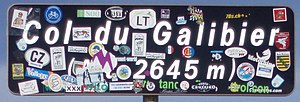
17. etape af Tour de France 2008 / Sprint og bjergpasseringer / 2. bjerg (Col du Galibier)
Col du Galibier
Syttende etape af Tour de France 2008 blev kørt onsdag d. 23. juli og gik fra Embrun, over Col du Galibier og Col de la Croix-de-Fer til L'Alpe d'Huez. Carlos Sastre stak fra de andre favoritter ved foden af L'Alpe d'Huez og slog dem med to minutter og overtog den gule trøje.